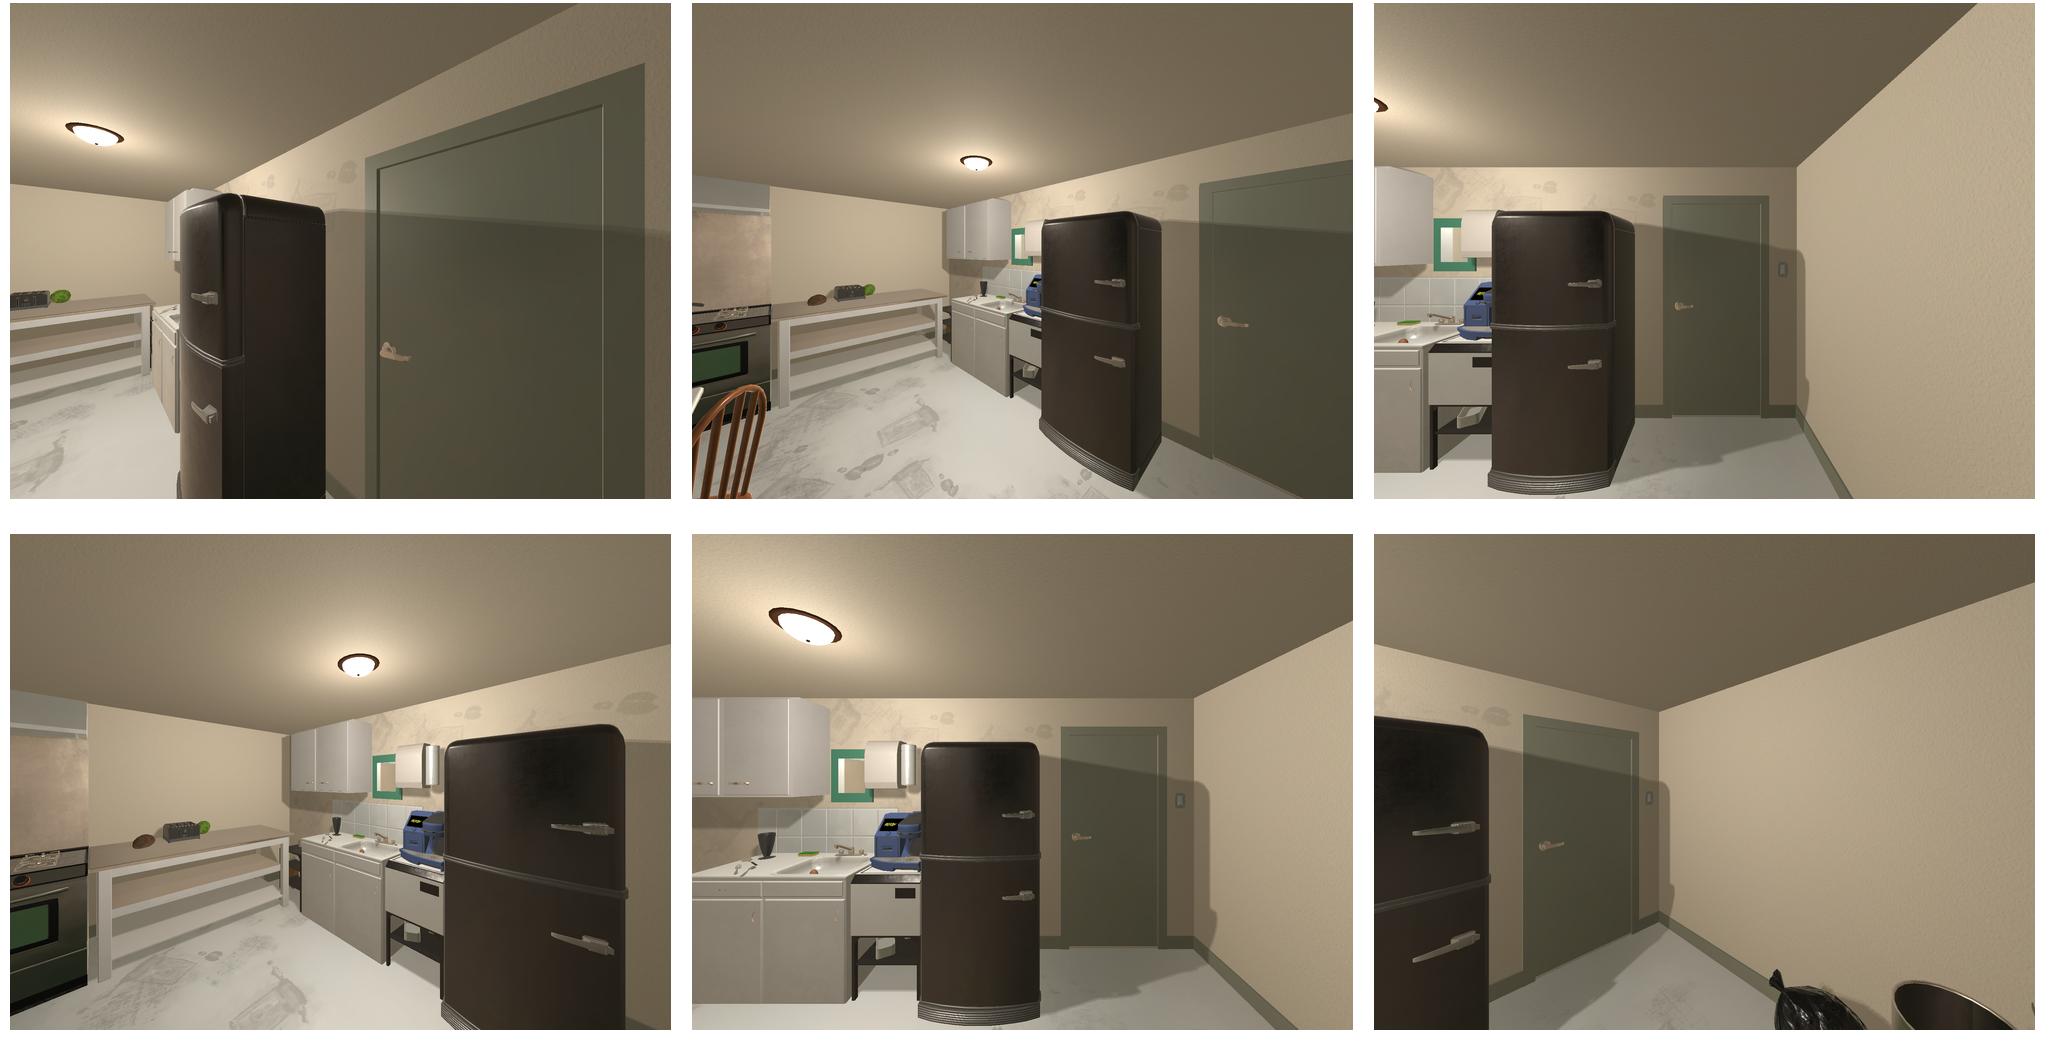Task instruction: Open the fridge.
Answer: {"task_instruction": "Open the fridge.", "nodes": ["handle1", "handle2", "fridge"], "edges": [{"functional_relationship": "openorclose", "object1": "handle1", "object2": "fridge", "spatial_relations": ["close", "in_front_of"], "is_touching": true}, {"functional_relationship": "openorclose", "object1": "handle2", "object2": "fridge", "spatial_relations": ["close", "in_front_of"], "is_touching": true}], "action_type": "pull", "function_type": "open_close_control"}